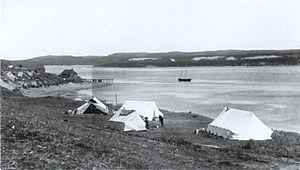
Photographie, Établissement d'un campement temporaire à la Grande rivière de la Baleine, Revillon Frères, QC, 1922, Samuel Herbert Coward, Sels d'argent sur papier monté sur papier - Gélatine argentique - 7 x 13 cm
La Grande rivière de la Baleine est un fleuve du Grand Nord du Québec qui se jette dans la Baie d'Hudson. Elle coule vers l'ouest dans le territoire non organisé de Baie-d'Hudson, dans le Nunavik, dans la région administrative du Nord-du-Québec, au Québec, au Canada.
Kuujjuarapik est un village nordique du Nunavik de l'administration régionale Kativik situé dans la région administrative du Nord-du-Québec, au Québec, à l'embouchure de la Grande rivière de la Baleine. La très grande majorité de ses 700 habitants sont Inuits. C'est le plus méridional des 14 villages nordiques du Nunavik faisant partie de l'Administration régionale Kativik.